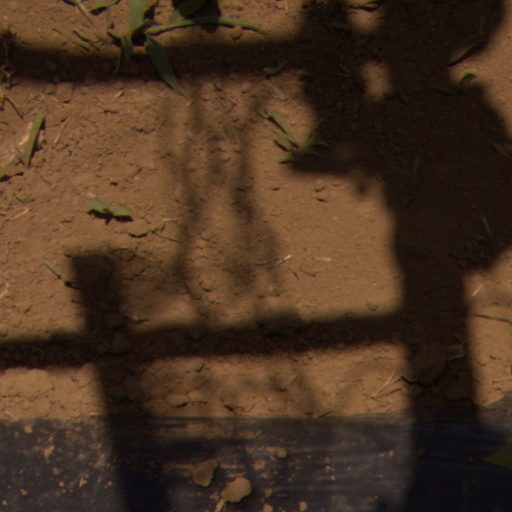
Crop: Jerusalem artichoke